Servants' quarters

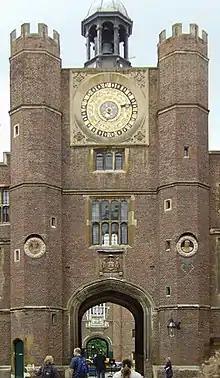
At 16th century Hampton Court, the lesser courtyard forms part of a formal processional route to the grander areas of the palace.

Before the late 17th century, servants dined, slept and worked in the main part of the house with their employers, sleeping wherever space was available. The principal reception room of a house—often known as the great hall—was completely communal regardless of hierarchy within the household. Before this period, only the very grandest houses and the royal palaces, such as Hampton Court, Audley End and Holdenby House, had distinct secondary areas. These areas, often courtyards known as the Kitchen of Base court, were not exclusively for the servants, and neither were they inconspicuous. At Hampton court the lesser courtyard forms part of the formal processional route under an ornate clock tower to the more grand areas of the palace. Servants before the late 17th century had a greater social standing than their 18th century counterparts. They included gentlewomen and various poorer relations of the owners, and there were also far more of them. In 1585, the Earl of Derby had a household of 115 people, while forty years later the Earl of Dorset was still maintaining a household of 111, all of whom were reported to be living in great state. By 1722, the more elevated Duke of Chandos had a household of 90, 16 of whom were members of his private orchestra rather than domestic servants. The reduction in staff numbers went hand in hand with the reduction of ceremony. The formalities of presenting food to the entire gathered household in the hall with ceremonies of bowing, kissing and kneeling and cupbearers were disappearing and servants were becoming less obvious.